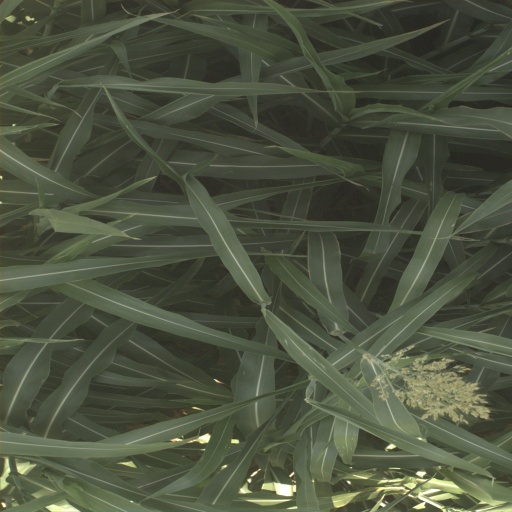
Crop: sorghum